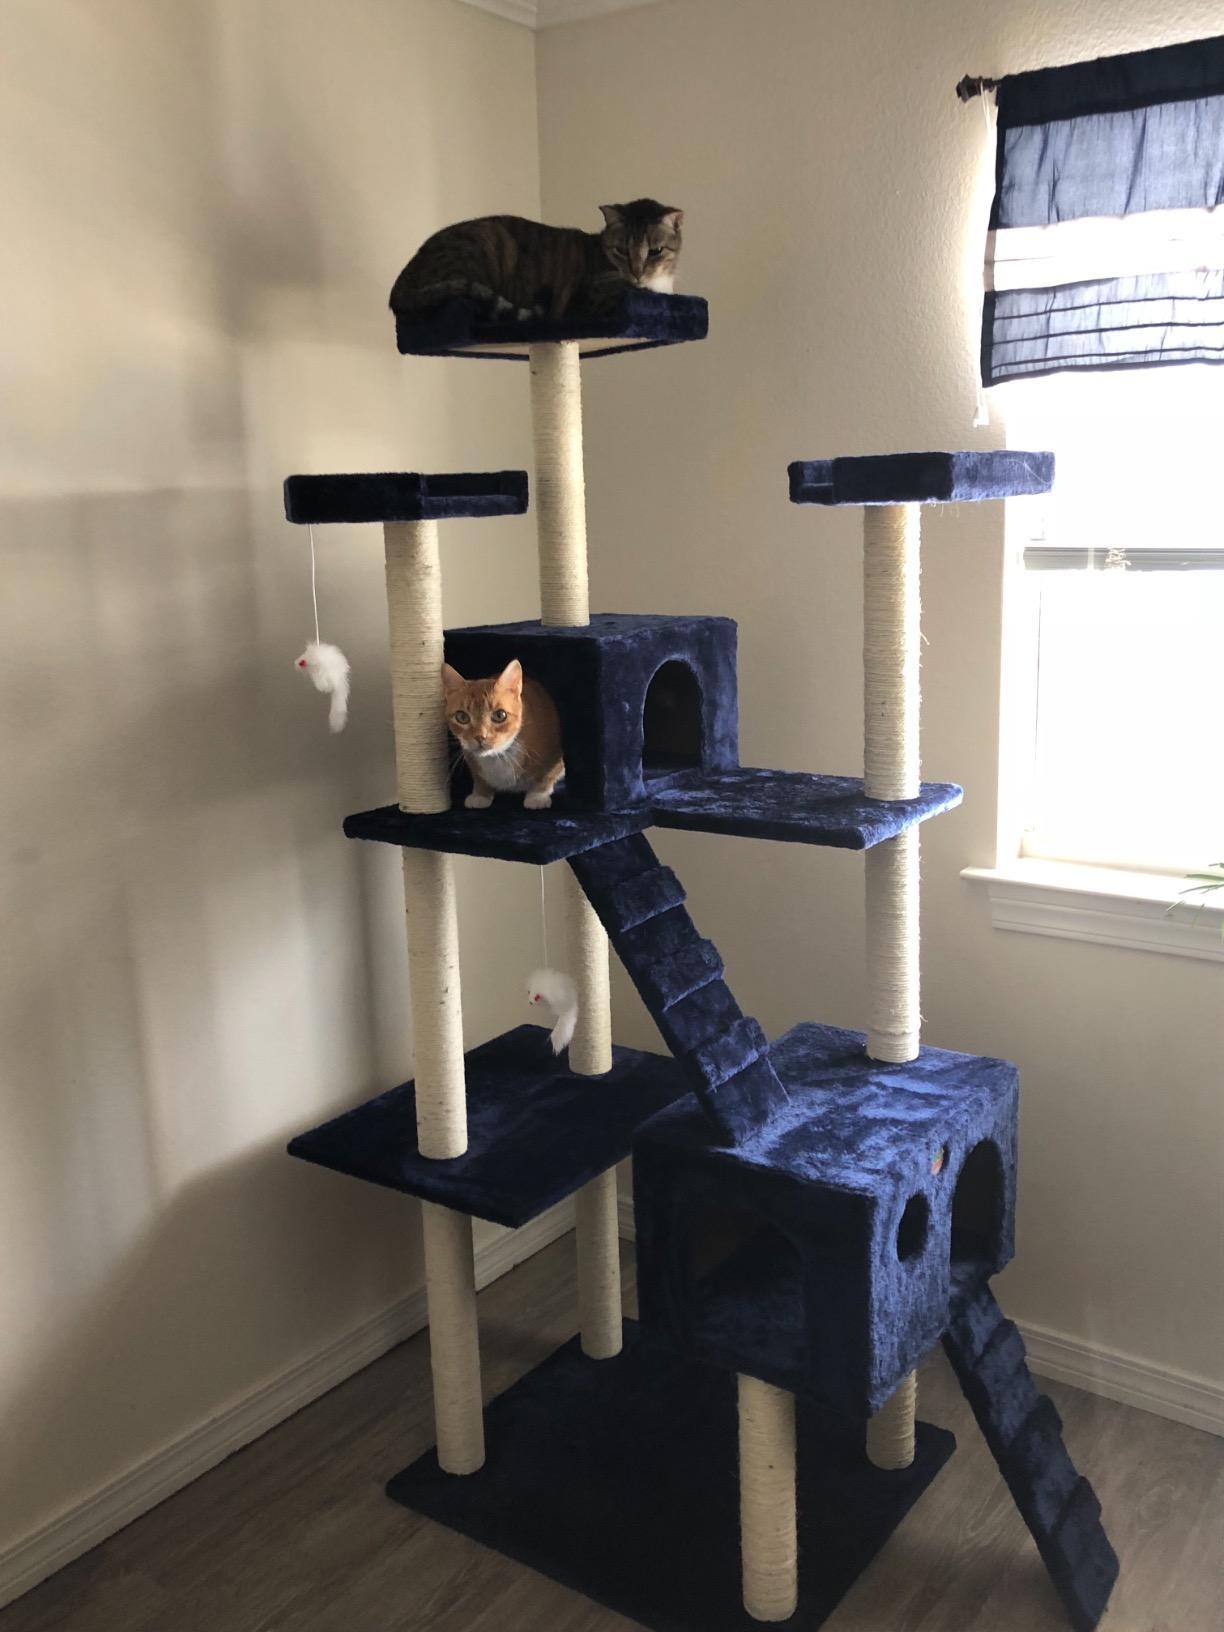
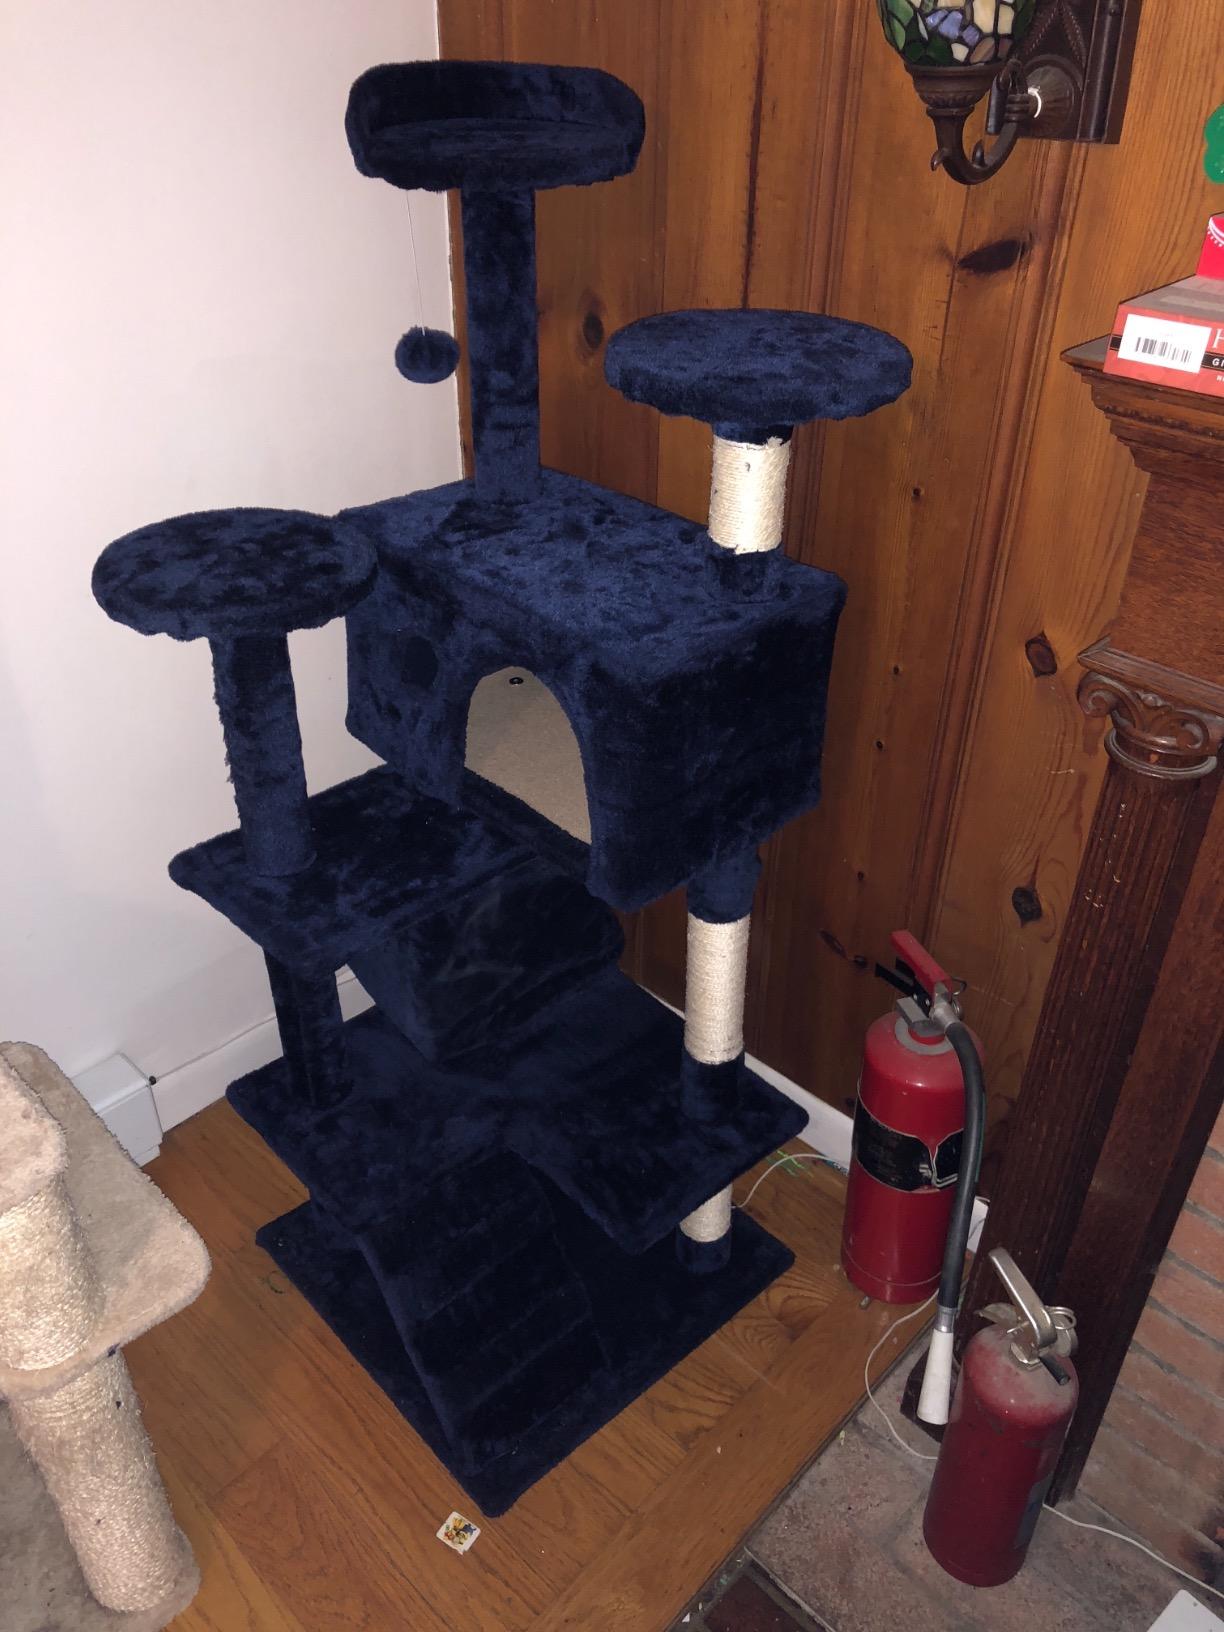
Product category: items_cat tree
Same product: no